Pseudanthium

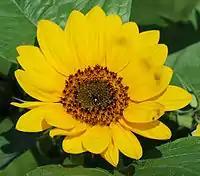
What appear to be "petals" of an individual flower, are actually each individual complete ray flowers, and at the center is a dense pack of individual tiny disc flowers. Because the collection has the overall appearance of a single flower, the collection of flowers in the head of this sunflower is called a pseudanthium or a composite.

Pseudanthia are characteristic of the daisy and sunflower family (Asteraceae), whose flowers are differentiated into ray flowers and disk flowers, unique to this family. The disk flowers in the center of the pseudanthium are actinomorphic and the corolla is fused into a tube. Flowers on the periphery are zygomorphic and the corolla has one large lobe (the so-called "petals" of a daisy are individual ray flowers, for example). Either ray or disk flowers may be absent in some plants: "Senecio vulgaris" lacks ray flowers and "Taraxacum officinale" lacks disk flowers. The individual flowers of a pseudanthium in the family Asteraceae (or Compositae) are commonly called "florets". The pseudanthium has a whorl of bracts below the flowers, forming an involucre.